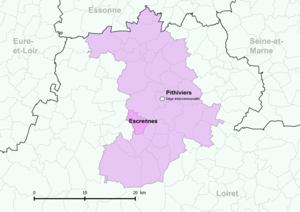
Périmètre de la fr:communauté de communes du Pithiverais - Positionnement de la commune d'Escrennes.
Escrennes est une commune française, située dans le département du Loiret en région Centre-Val de Loire.